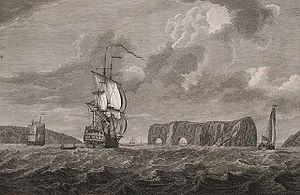
Estampe, titre: ""A view of the Pierced Island, a remarkable rock in the Gulf of St. Laurence - two leagues to the southward of Gaspée Bay Vüe de l'Isle Percée, rocher remarquable dans le Golfe St. Laurent a 2 lieues au sud de la Baye de Gaspe"". Dessiné sur place par le capitaine Hervey Smyth, 1760
Le Rocher Percé est un îlot rocheux aux falaises escarpées possédant une arche naturelle et spectaculaire. Il se trouve dans le golfe du Saint-Laurent, à l’extrême est de la Gaspésie, face au village de Percé, au Québec. Avec l'île Bonaventure voisine, le rocher Percé fait partie du Parc national de l'Île-Bonaventure-et-du-Rocher-Percé, géré par la Société des établissements de plein air du Québec.
Percé est une ville du Québec située à la pointe de la péninsule gaspésienne en face du célèbre rocher Percé et de l’île Bonaventure. Si le village centre de Percé s'étend sur environ trois kilomètres entre le Pic de l'Aurore et la Côte Surprise, la nouvelle ville, constituée en 1971, comprend aussi les communautés de Barachois, Belle-Anse, Bougainville, Bridgeville, Cap-d'Espoir, Cannes-de-Roches, Coin-du-Banc, L'Anse-à-Beaufils, Pointe-Saint-Pierre, Rameau, Saint-Georges-de-Malbaie et Val-d'Espoir. Percé est reconnue mondialement pour la beauté de son paysage et de son patrimoine bâti.